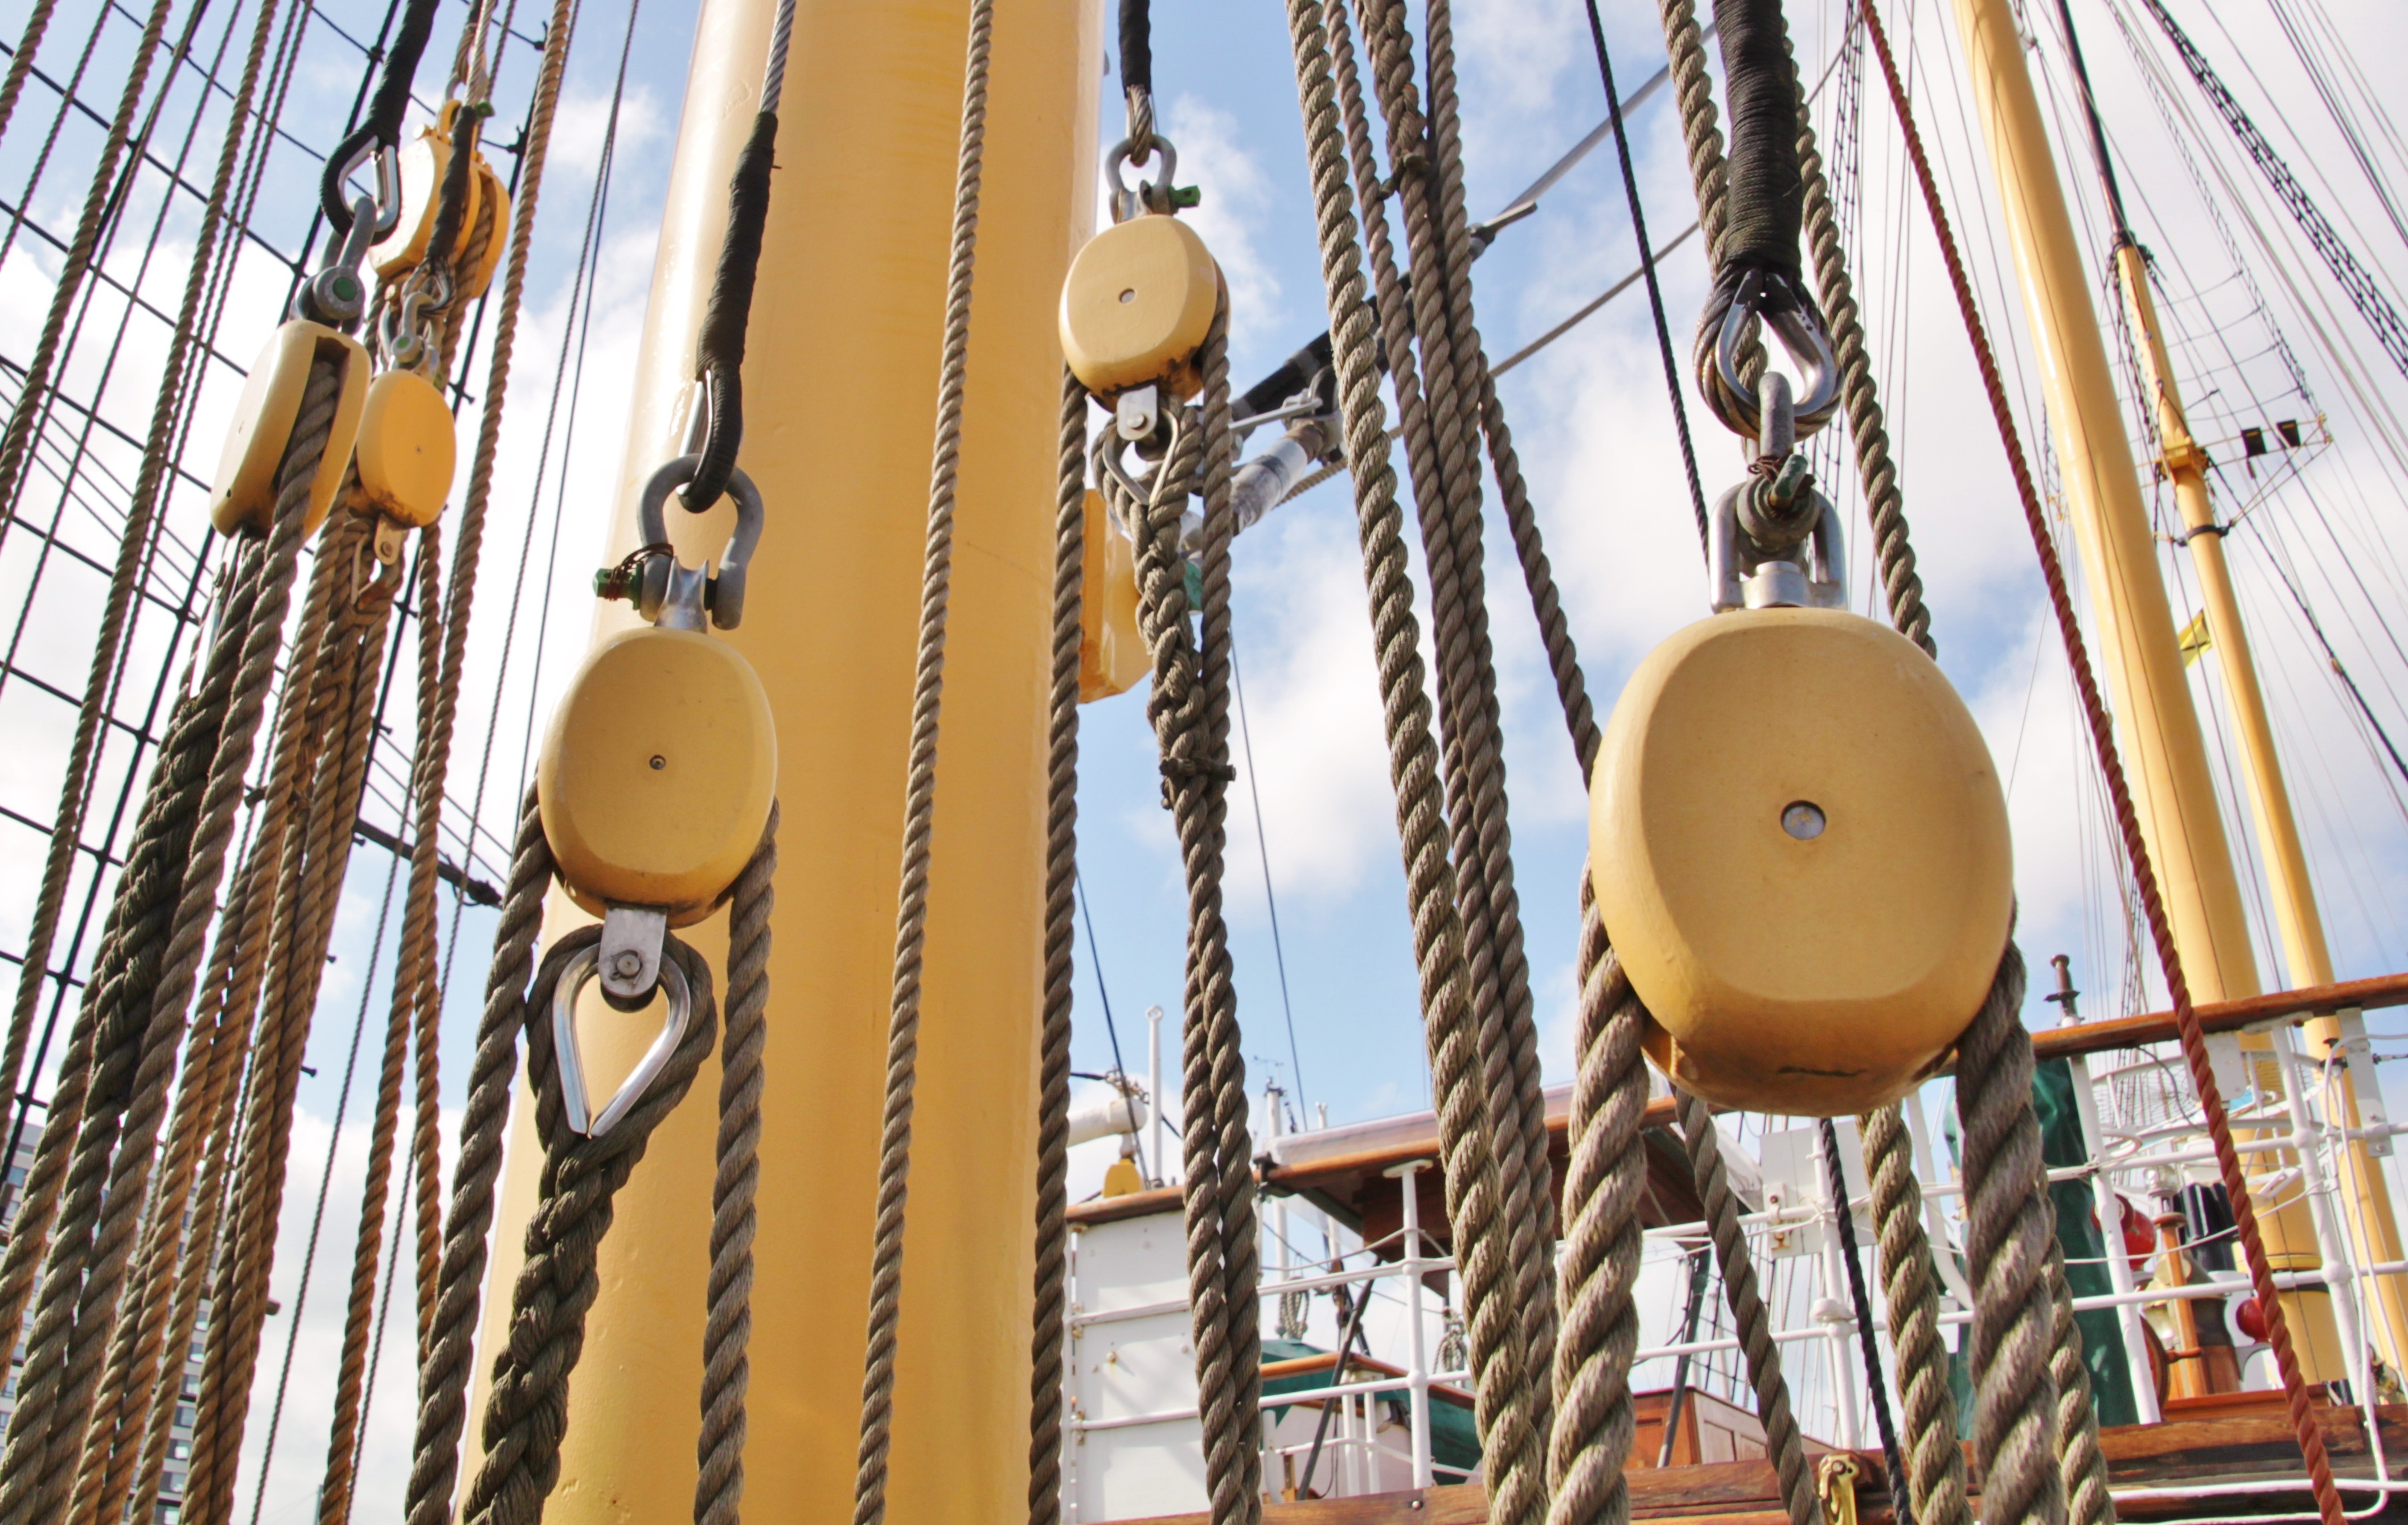
dew, rope, technology, ship, boot, vehicle, mast, rigging, port, close, interior design, knitting, strand, sail, leash, accessories, thaw, sailing vessel, shipping, spars, ropes, masts, knot, stretched, woven, seafaring, detention, cordage, fixing, ship accessories, twisted ropes, shrouds, tross, schiffer boat, node set